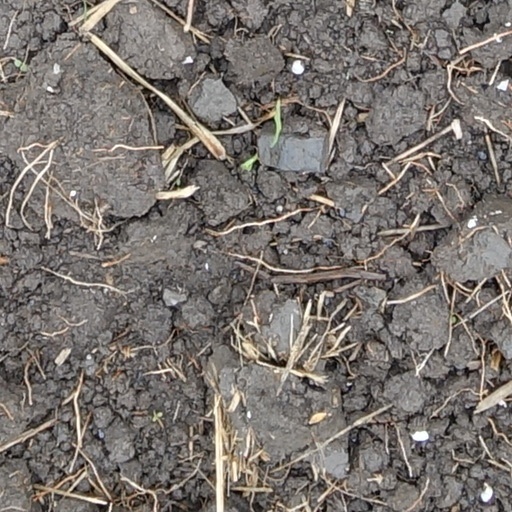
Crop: wheat